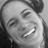
Emotion: happy